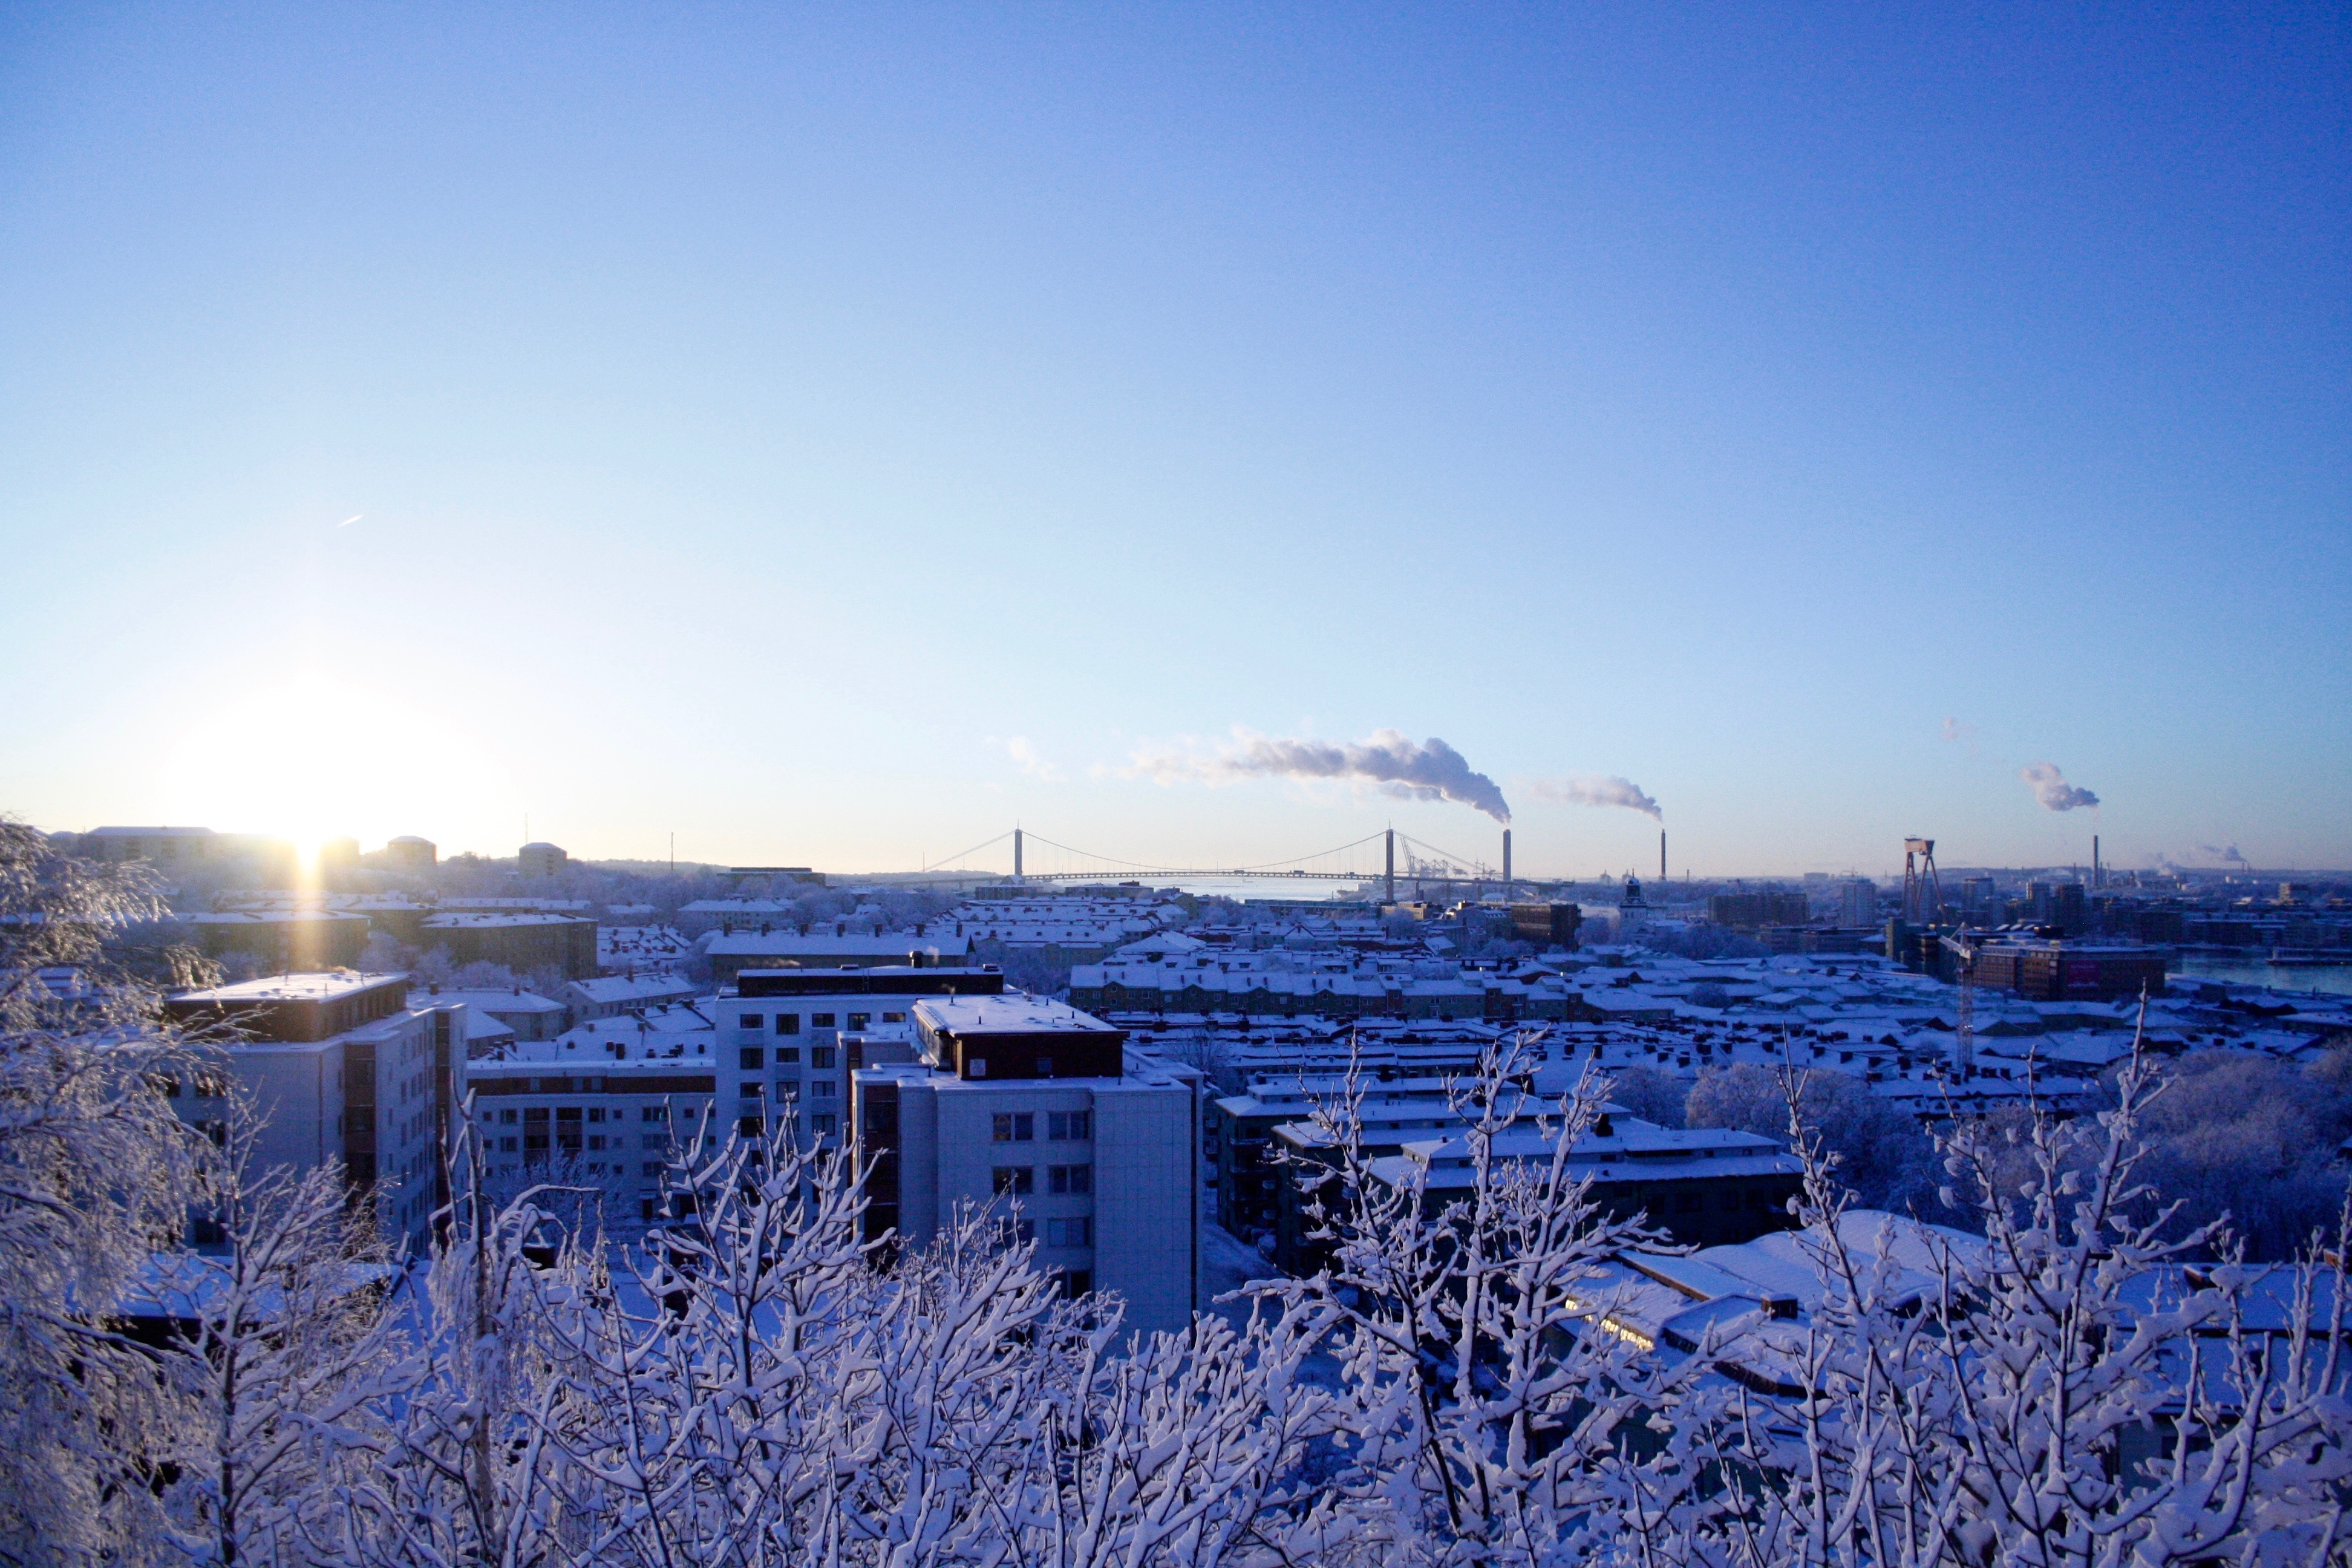
snow, winter, sky, skyline, sunlight, morning, frost, dawn, cityscape, panorama, dusk, ice, evening, reflection, weather, season, freezing, atmosphere of earth